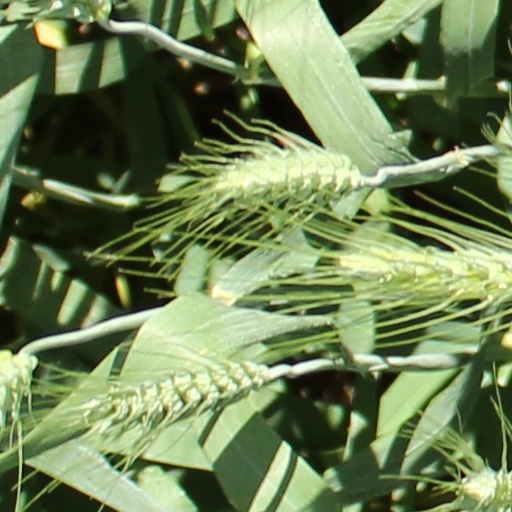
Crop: wheat